Louis XVI

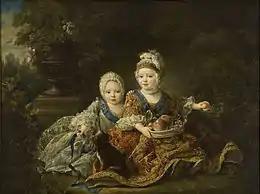
The young Duke of Berry (right) with his younger brother, the Count of Provence (by François-Hubert Drouais, 1757)

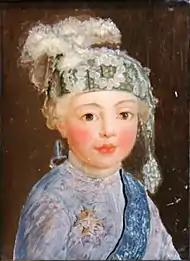
The Duke of Berry as a young boy (portrait artributed to Pierre Jouffroy)

"Louis-Auguste de France", who was given the title Duke of Berry at birth, was born in the Palace of Versailles on 23 August 1754. One of seven children, he was the second surviving son of Louis, the Dauphin of France and the grandson of Louis XV and of his consort, Maria Leszczyńska. His mother was Marie-Josèphe of Saxony, the daughter of Augustus III, Prince-elector of Saxony and King of Poland and Archduchess Maria Josepha of Austria.